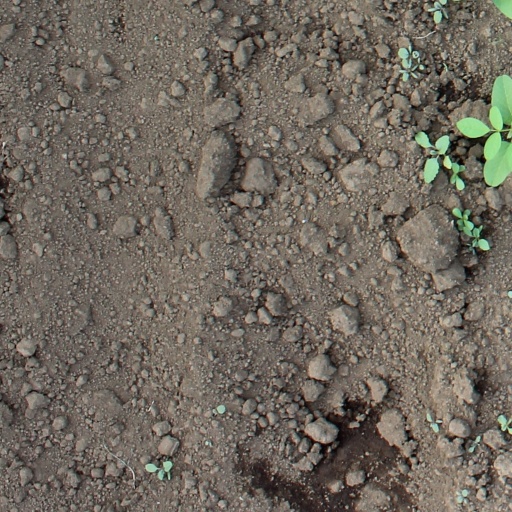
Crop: soybean